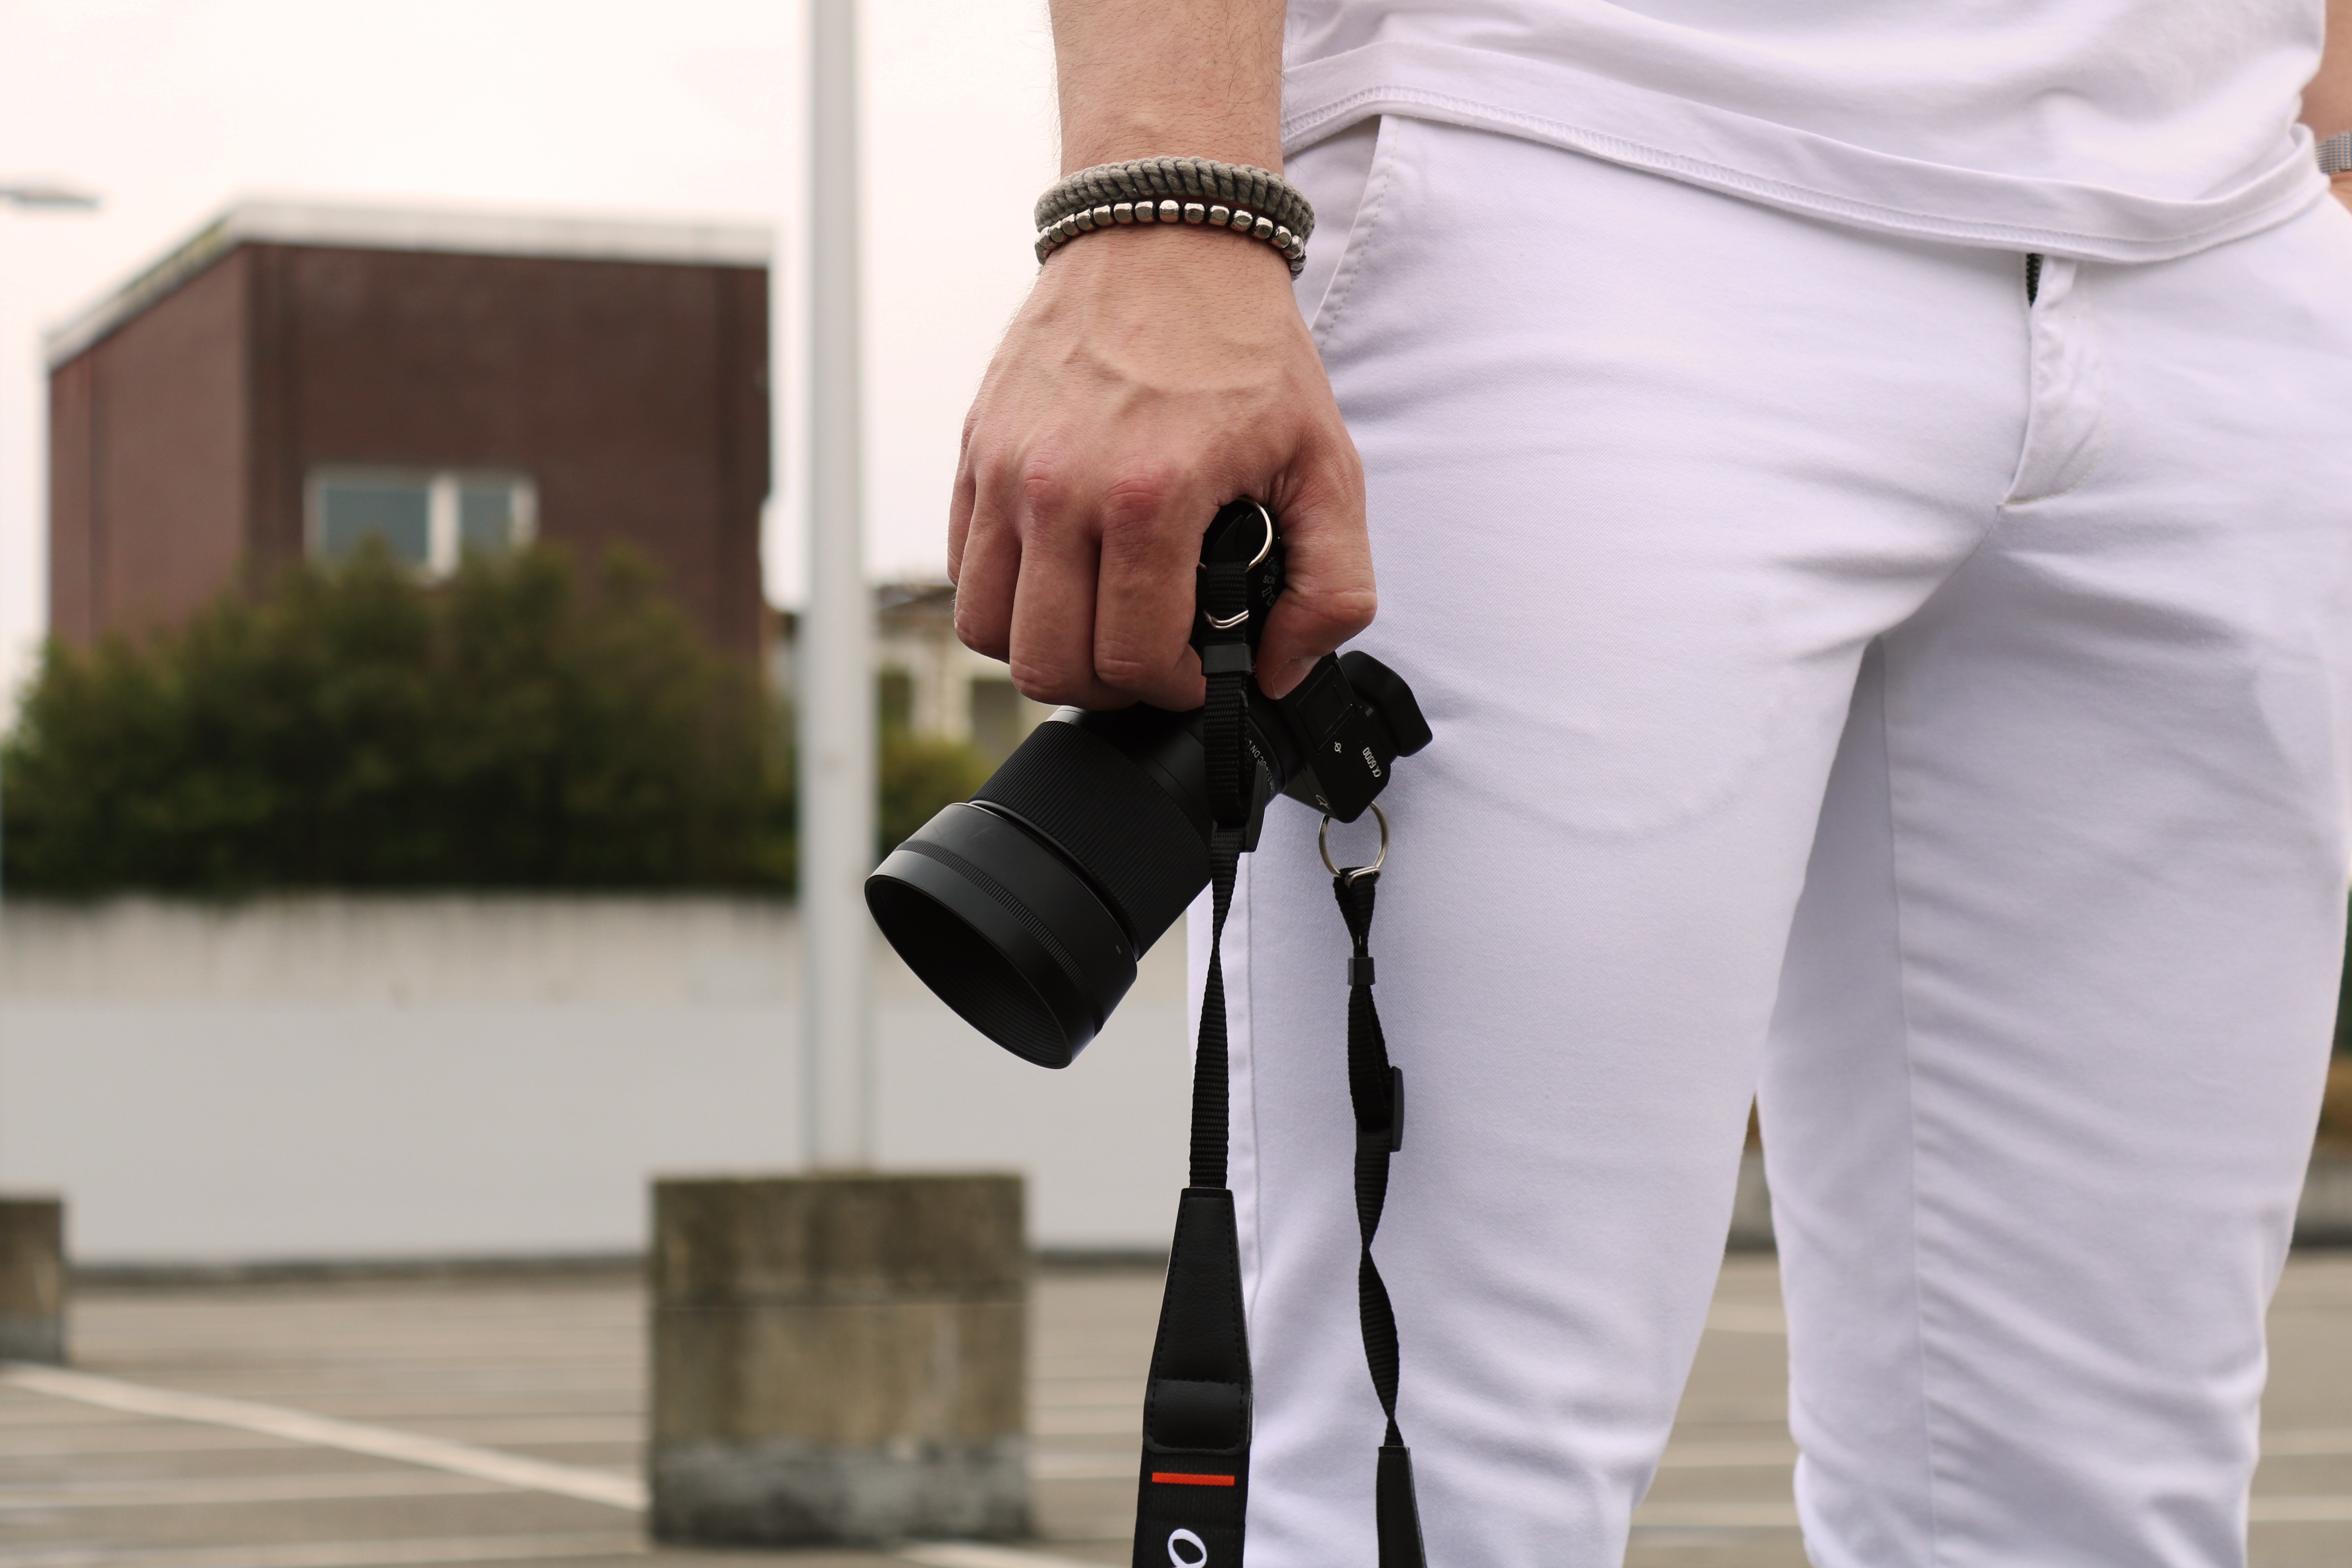
white, street fashion, arm, hand, photography, sportswear, plant, trousers, waist, style